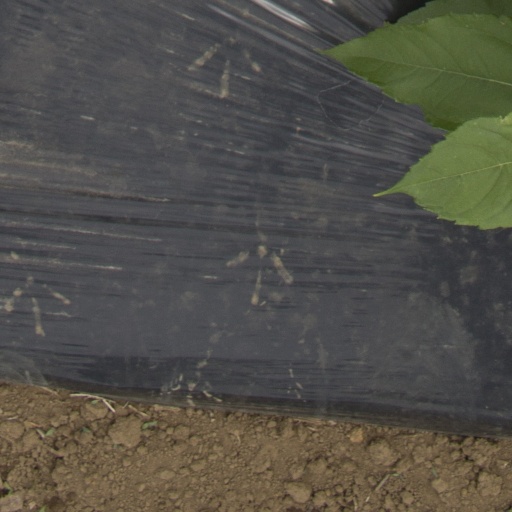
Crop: Jerusalem artichoke